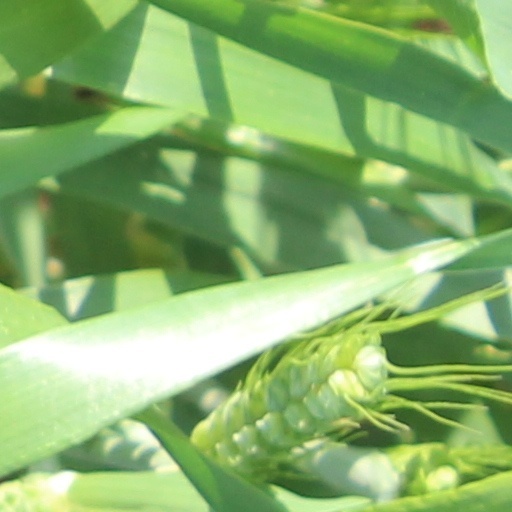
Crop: wheat